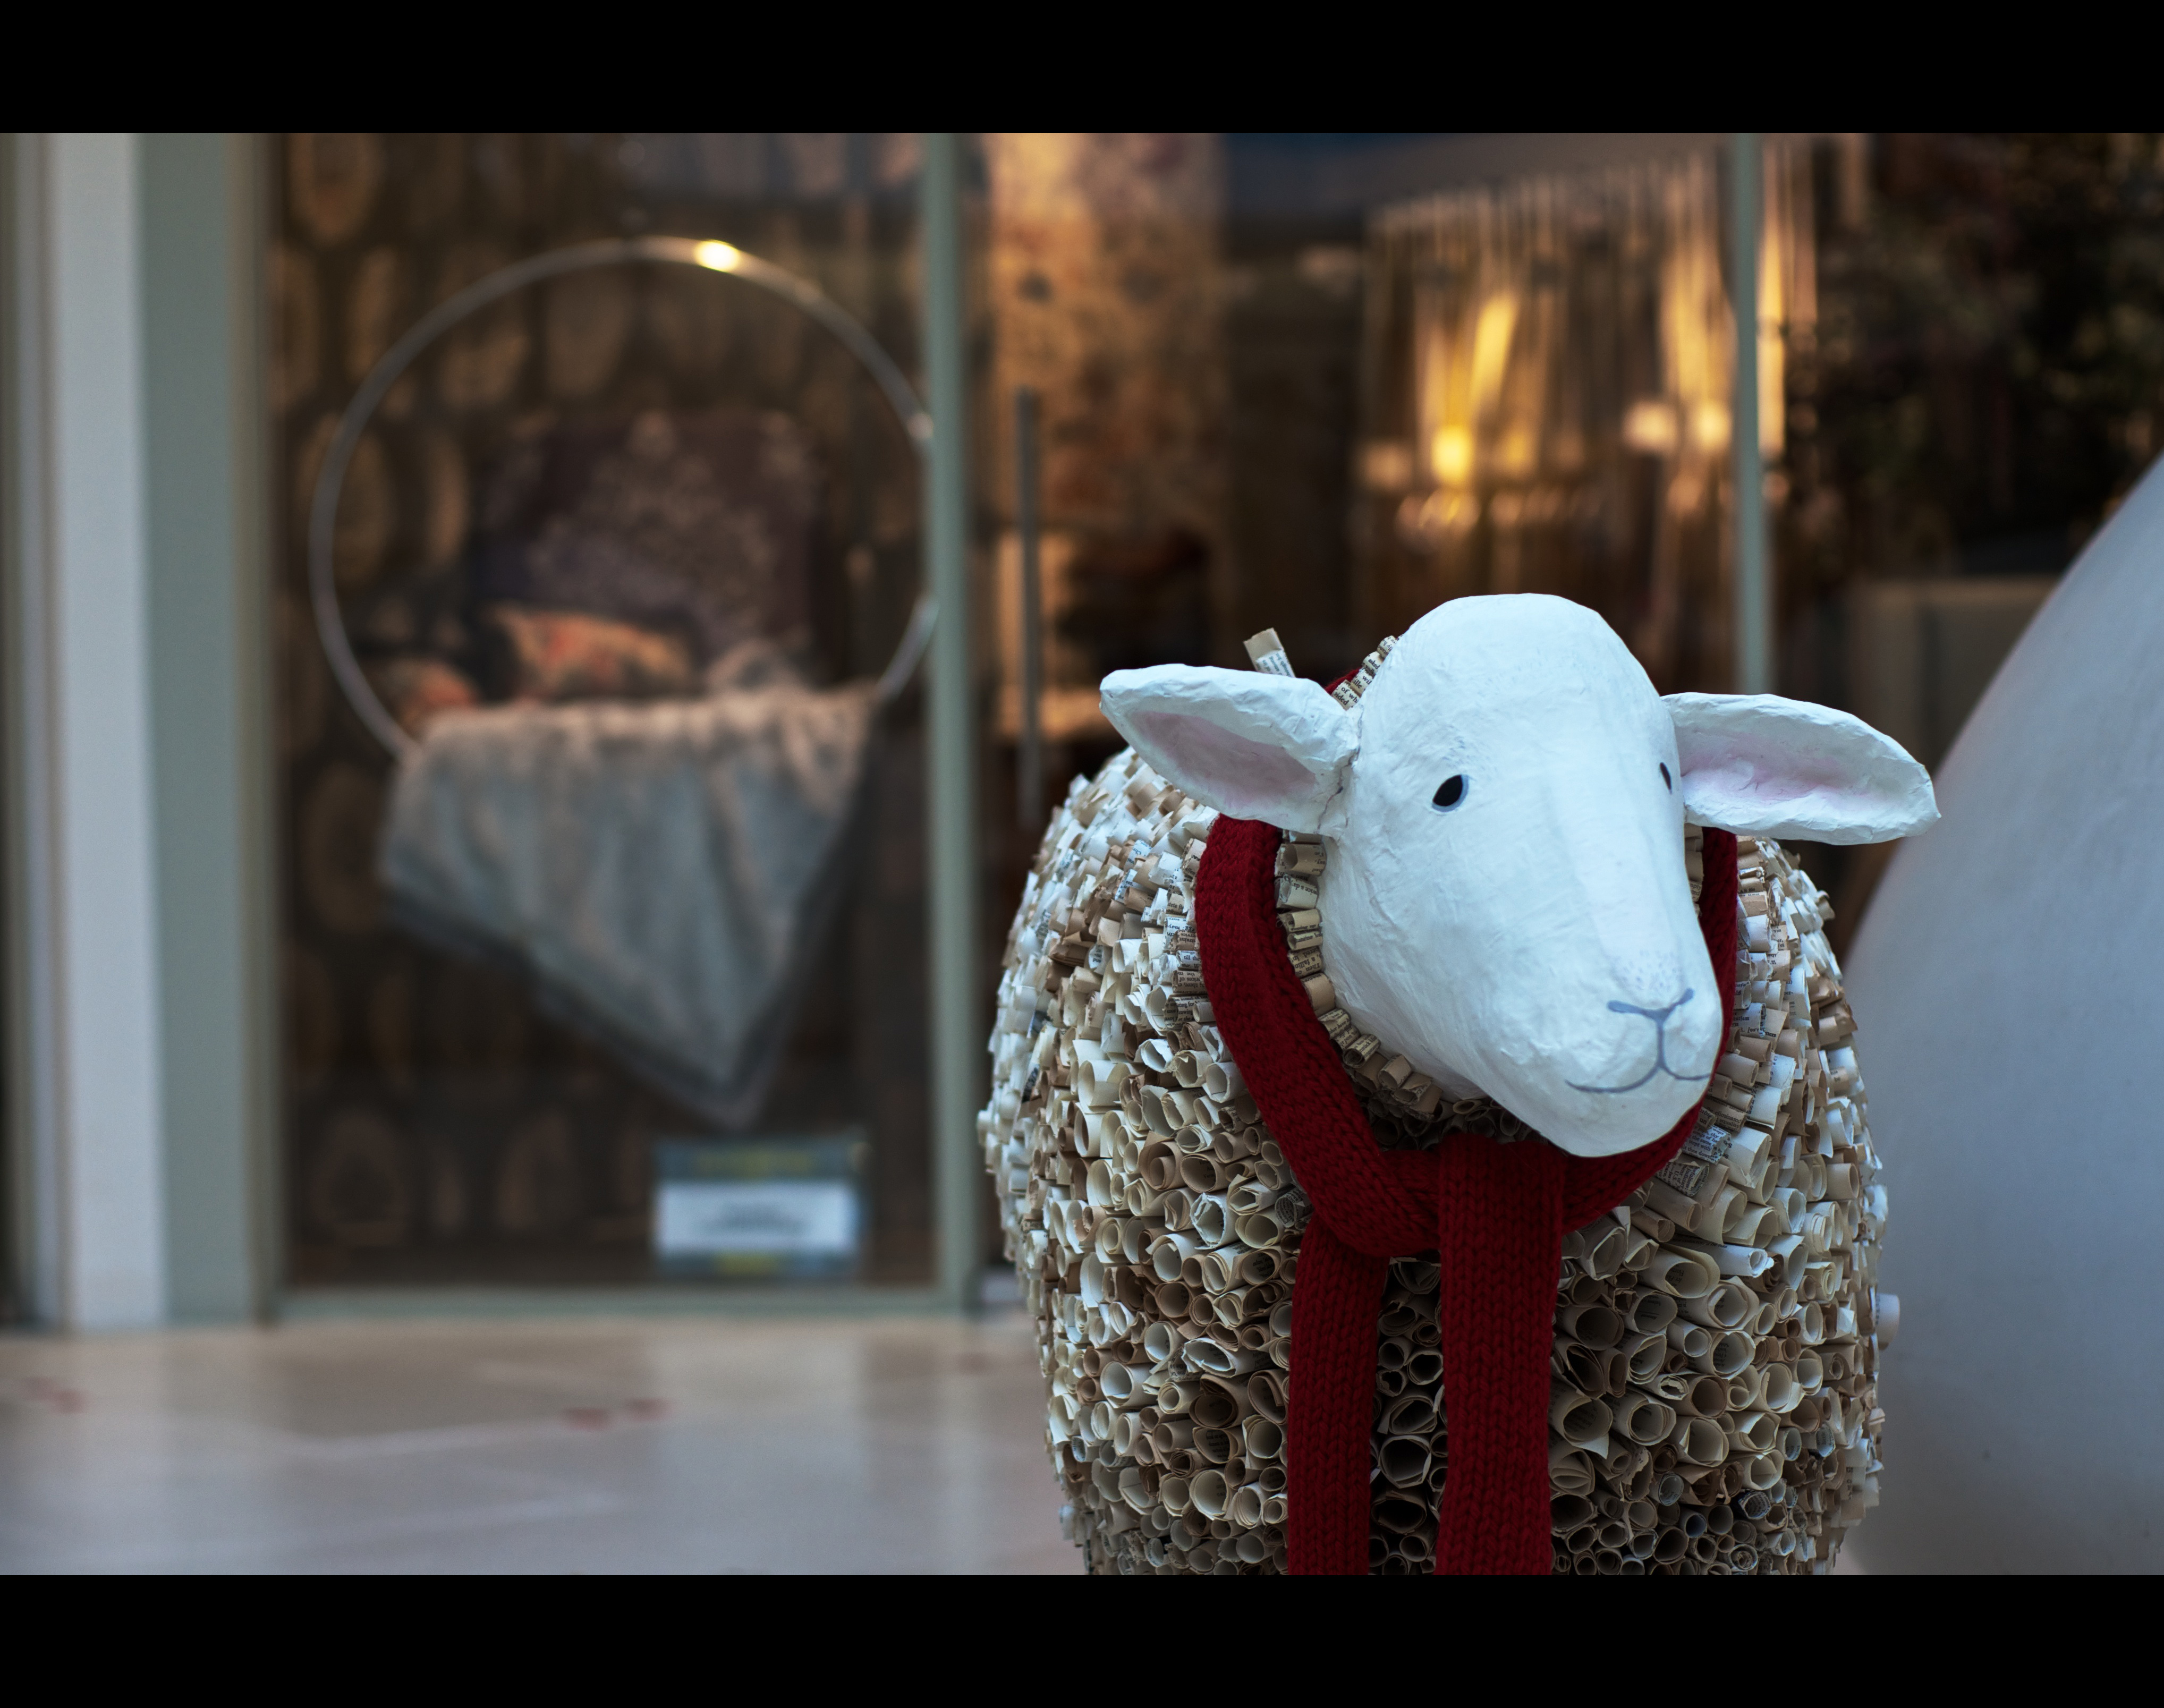
red, sheep, paper, wool, london, art, 50mm, snout, sony, a700, chelseadesigncenter, designcenter